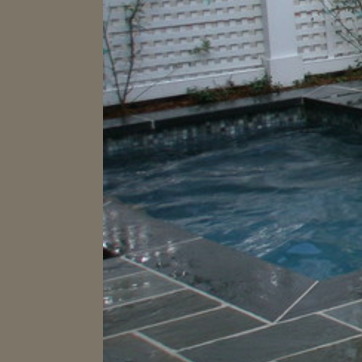
Material: water